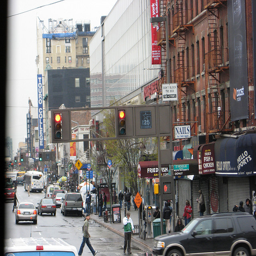
A street scene with cars, people, and a traffic light.
A traffic light over a busy city street.
A crowded city filled with people and buildings.
There is no image here to provide a caption for.
A busy and wet street with many cars and pedestrians.